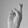
ASL letter: R